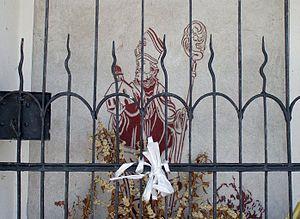
Wolfgang de Ratisbonne ou saint Wolfgang, a été évêque de Ratisbonne en Bavière de 972 jusqu'à sa mort. Fêté le 31 octobre, il est regardé comme l'un des trois grands saints allemands du Xᵉ siècle avec Ulrich d'Augsbourg et Conrad de Constance.